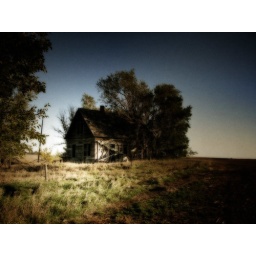
An abandoned house atop a hill in Nebraska...Explore #108